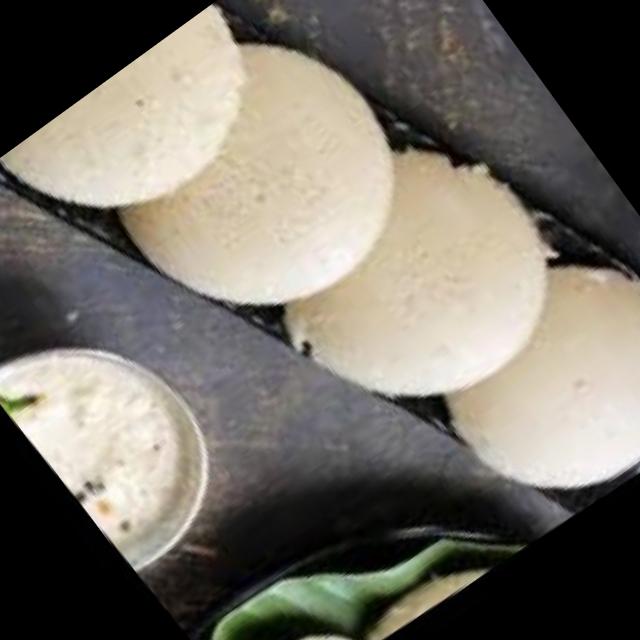
Dish: idli